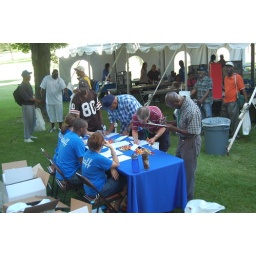
Veterans sign in at the registration table and pick up a free t-shirt.